Wreck-It Ralph

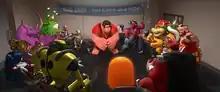
The "Bad-Anon" villain meeting features various well-known video game characters, including Bowser, Clyde, Doctor Eggman, M. Bison and Zangief.

In addition to the spoken roles, "Wreck-It Ralph" contains a number of other video game references, including characters and visual gags. The video game villains at the support meeting, in addition to those mentioned above, include Bowser from the "Mario" franchise, Doctor Eggman from "Sonic the Hedgehog", and Neff from "Altered Beast".